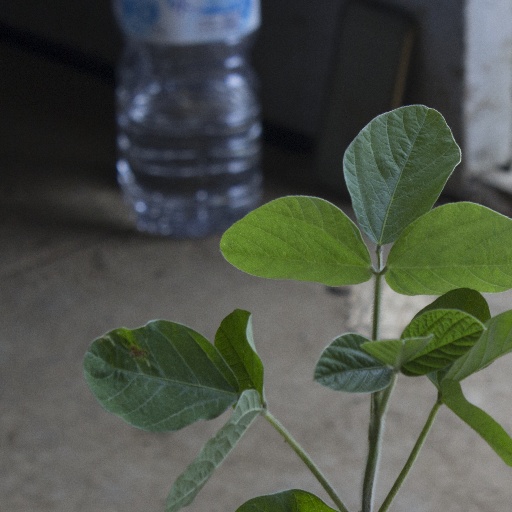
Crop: soybean